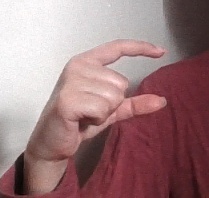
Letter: dal